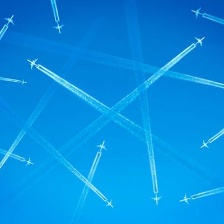
Cloud type: Contrail